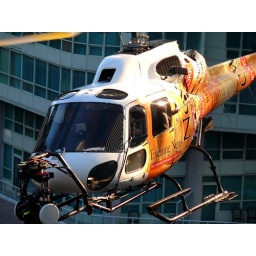
Fantastic Four 2, the Silver Surfer, movie set outside my office window in Vancouver, Canada